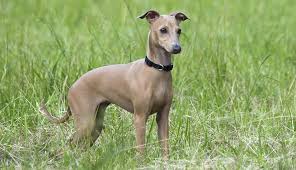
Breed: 238-n000099-Italian_greyhound